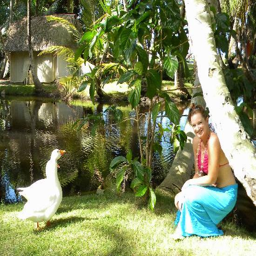
a cute pond with birds and turtles .